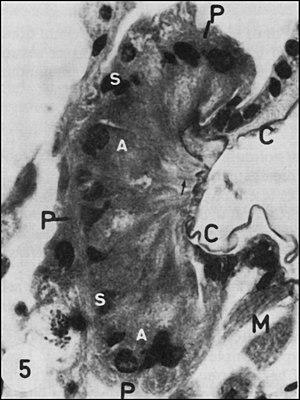
Uroctea durandi, organe pharyngien dit ""du gout"", coupe histologique, avec ses cellules glandulaires (adénocytes)."
Uroctea durandi, l'araignée Clotho, est une espèce d'araignées aranéomorphes de la famille des Oecobiidae.